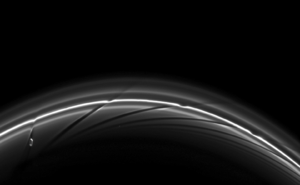
Cassini-Huygens est une mission d'exploration spatiale du système saturnien au moyen d'une sonde spatiale développée par l'agence spatiale américaine, la NASA, avec des participations importantes de l'Agence spatiale européenne et de l'Agence spatiale italienne. Lancé le 15 octobre 1997, l'engin se place en orbite autour de Saturne en 2004. En 2005, l'atterrisseur européen Huygens, après s'être détaché fin 2004 de la sonde mère, se pose à la surface du satellite Titan et peut transmettre des informations collectées durant la descente et après son atterrissage. L'orbiteur Cassini ensuite tourne autour de Saturne et poursuit l'étude scientifique de la planète géante gazeuse, en profitant de ses passages à faible distance de ses satellites pour collecter des données détaillées sur ceux-ci. La mission, d'une durée initialement prévue de quatre ans, est prolongée à deux reprises : de 2008 à 2010 par la mission équinoxe, puis de 2010 à 2017 par la mission solstice. Afin de protéger les lunes de la planète, la sonde spatiale finit son voyage en plongeant dans l'atmosphère de Saturne le 15 septembre 2017.